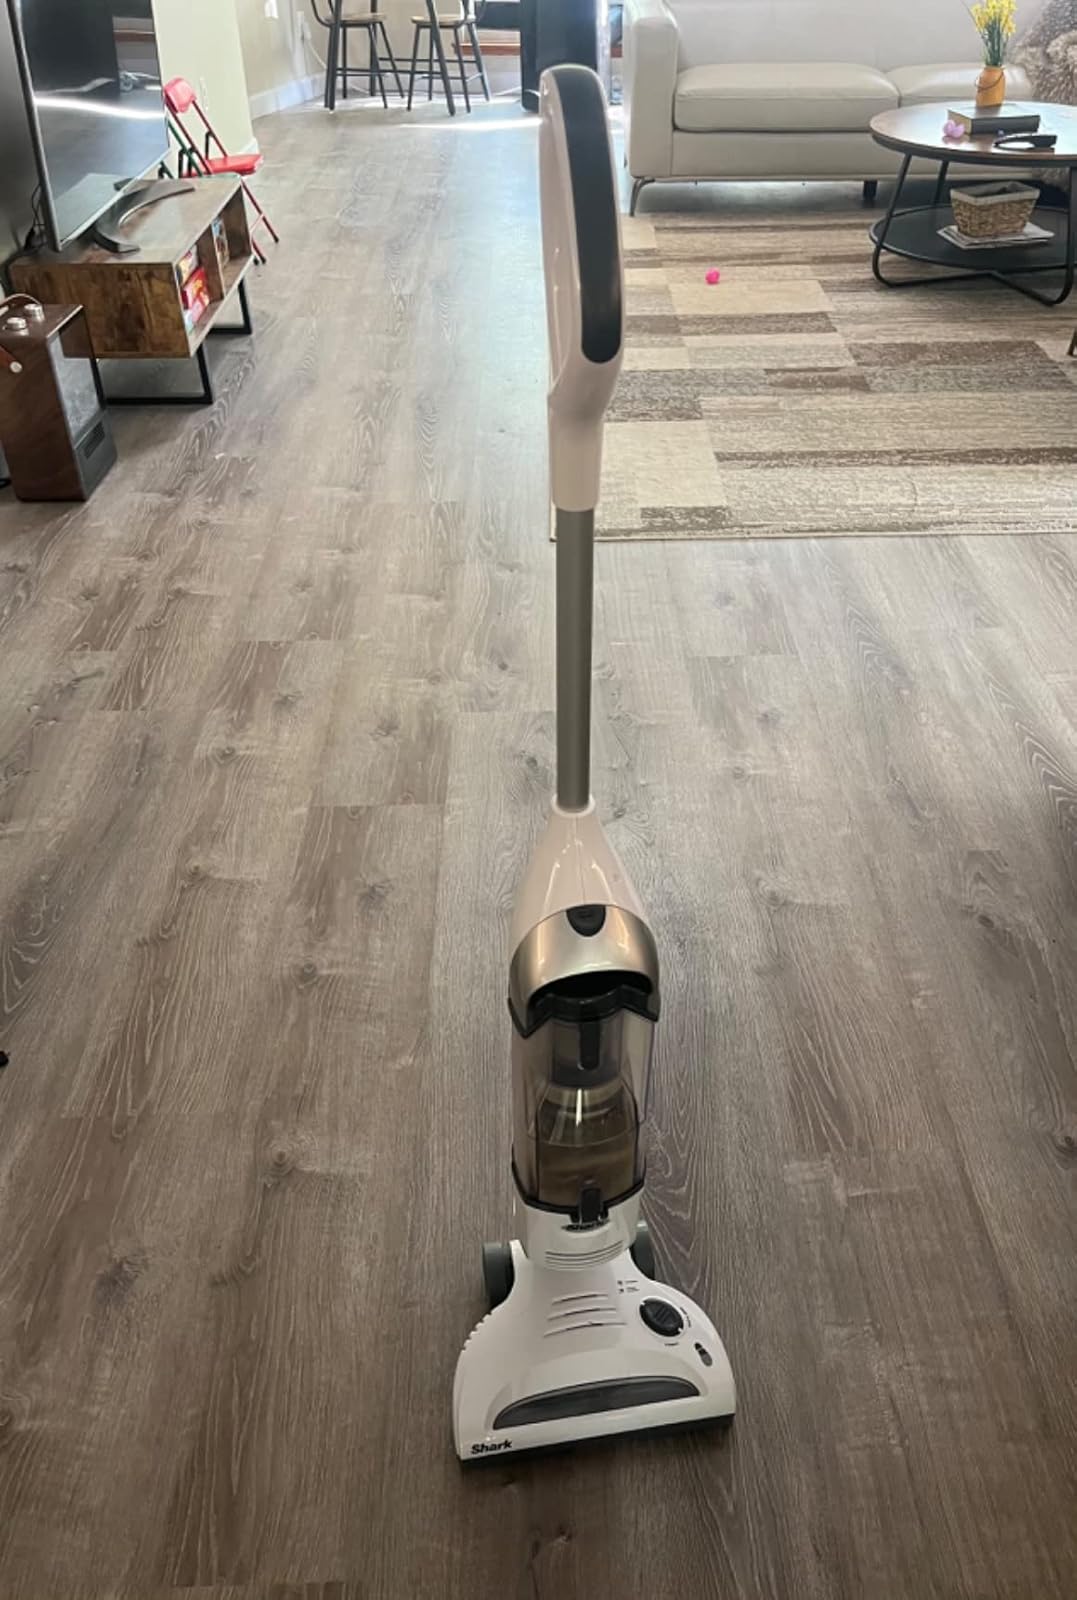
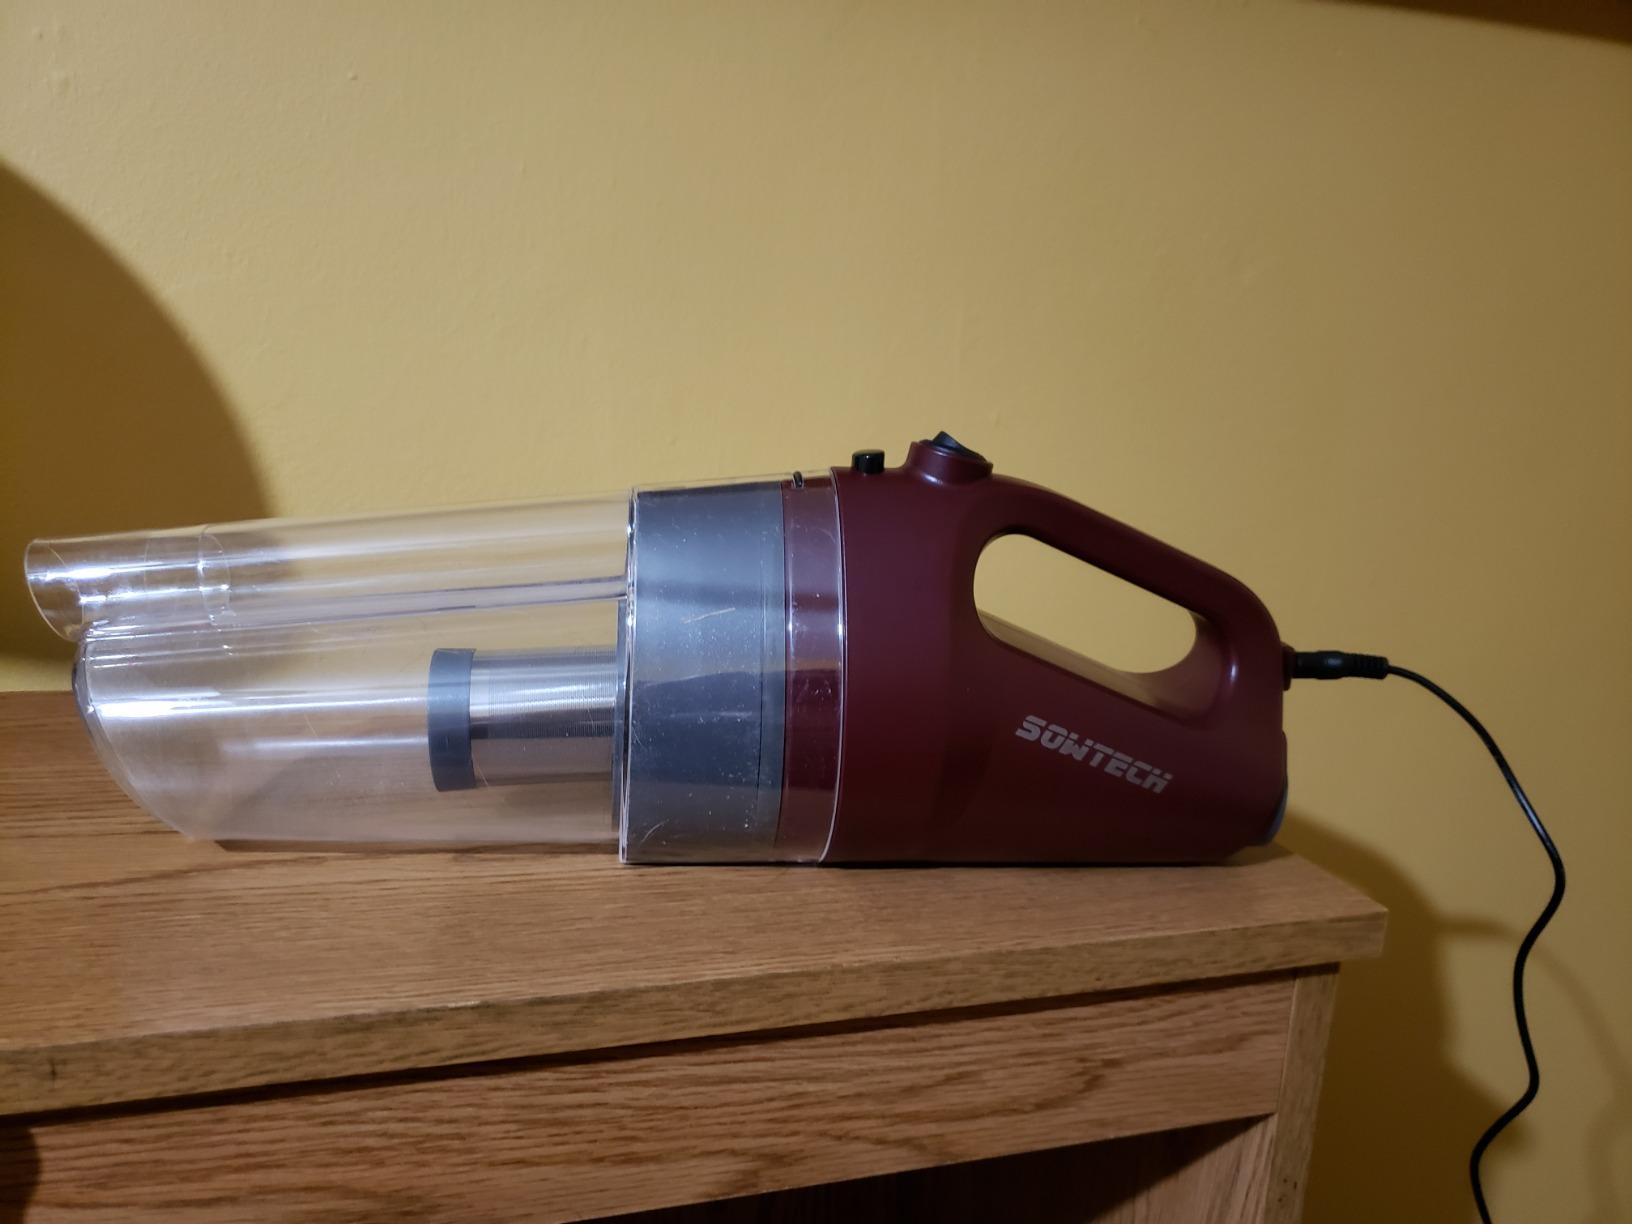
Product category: items_vacuum
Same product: no